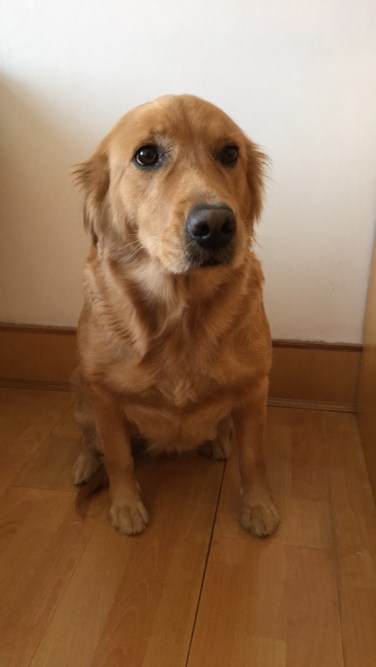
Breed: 5355-n000126-golden_retriever